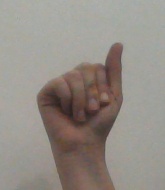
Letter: saad